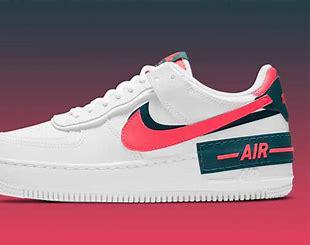
Brand: Nike
Model: Air Force 1 Shadow